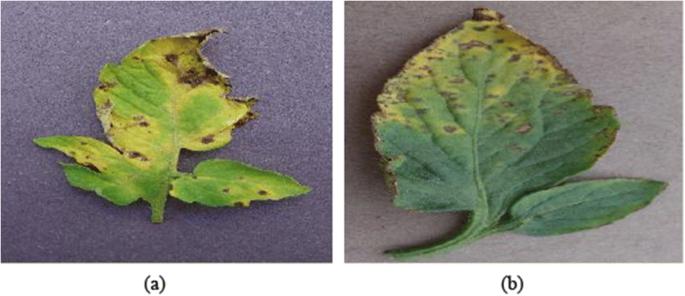
Plant: Tomato
Disease: tomato bacterial leaf spot